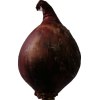
Label: red_onion